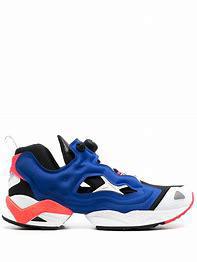
Brand: Reebok
Model: Instapump Fury 95